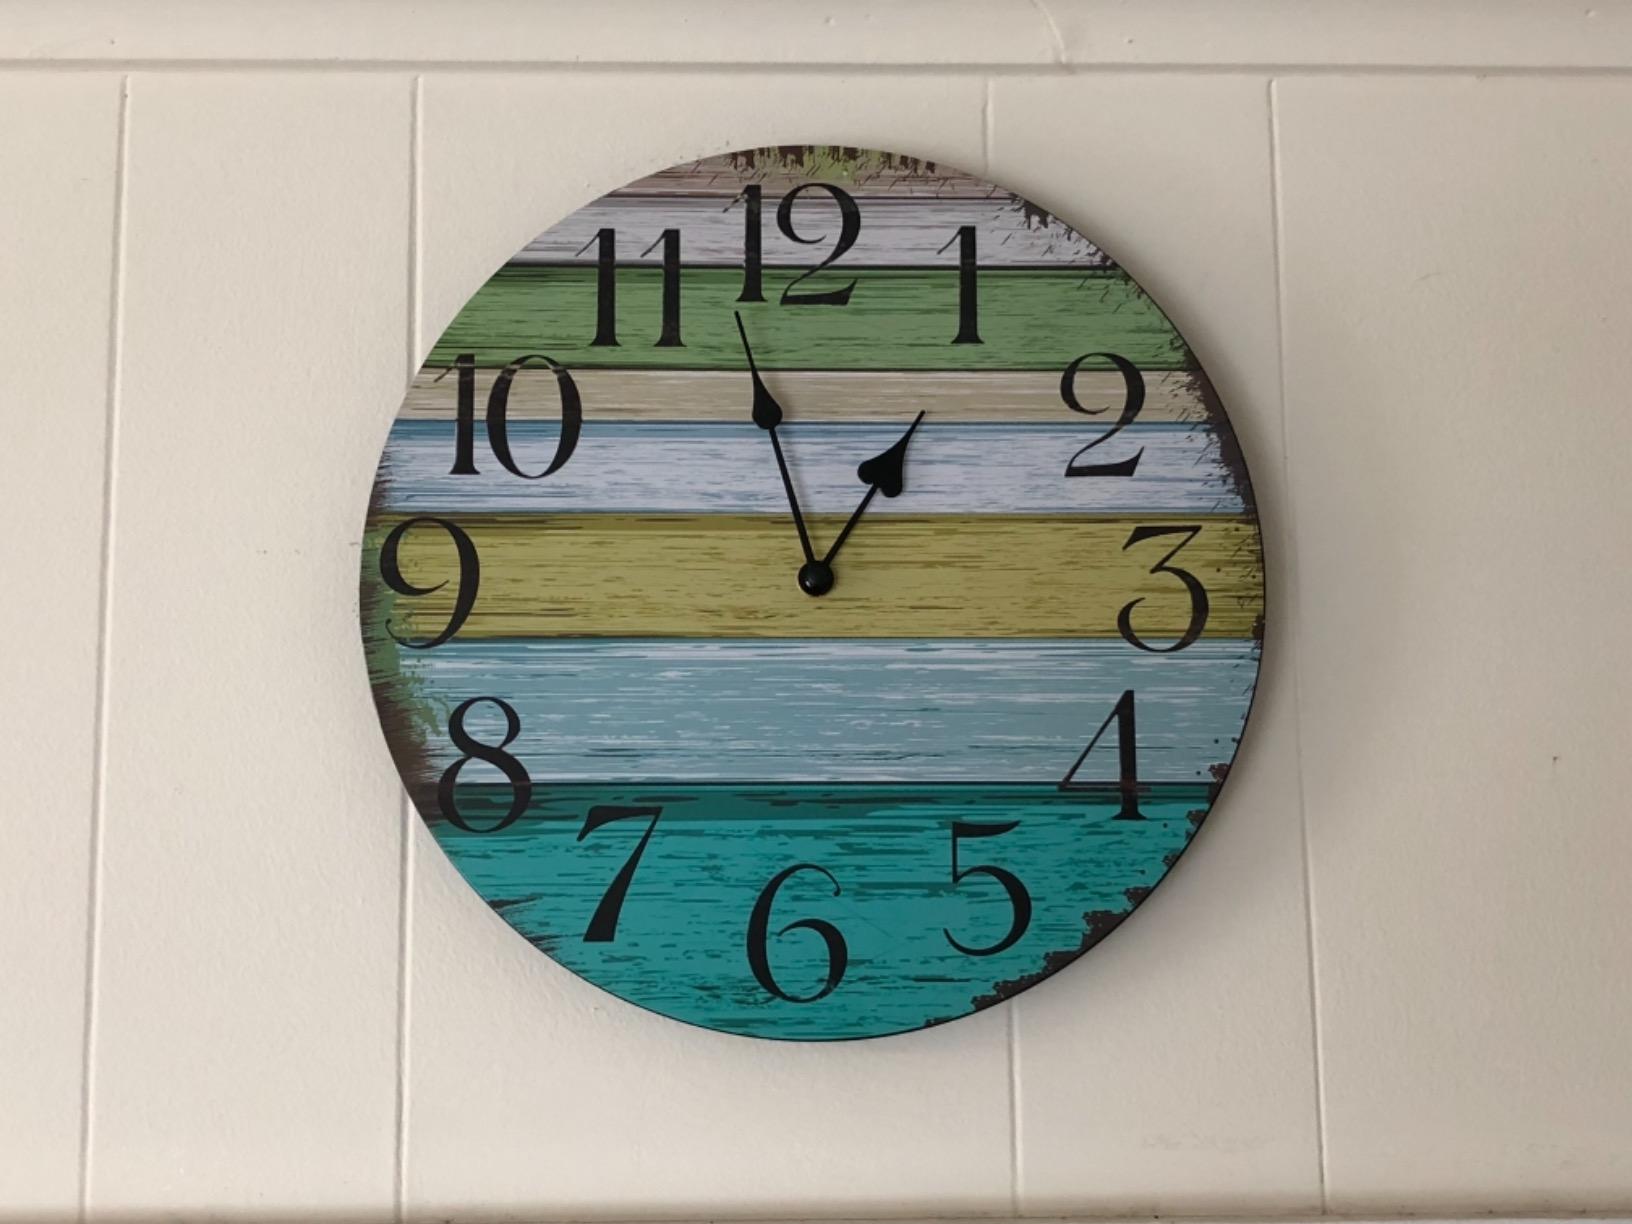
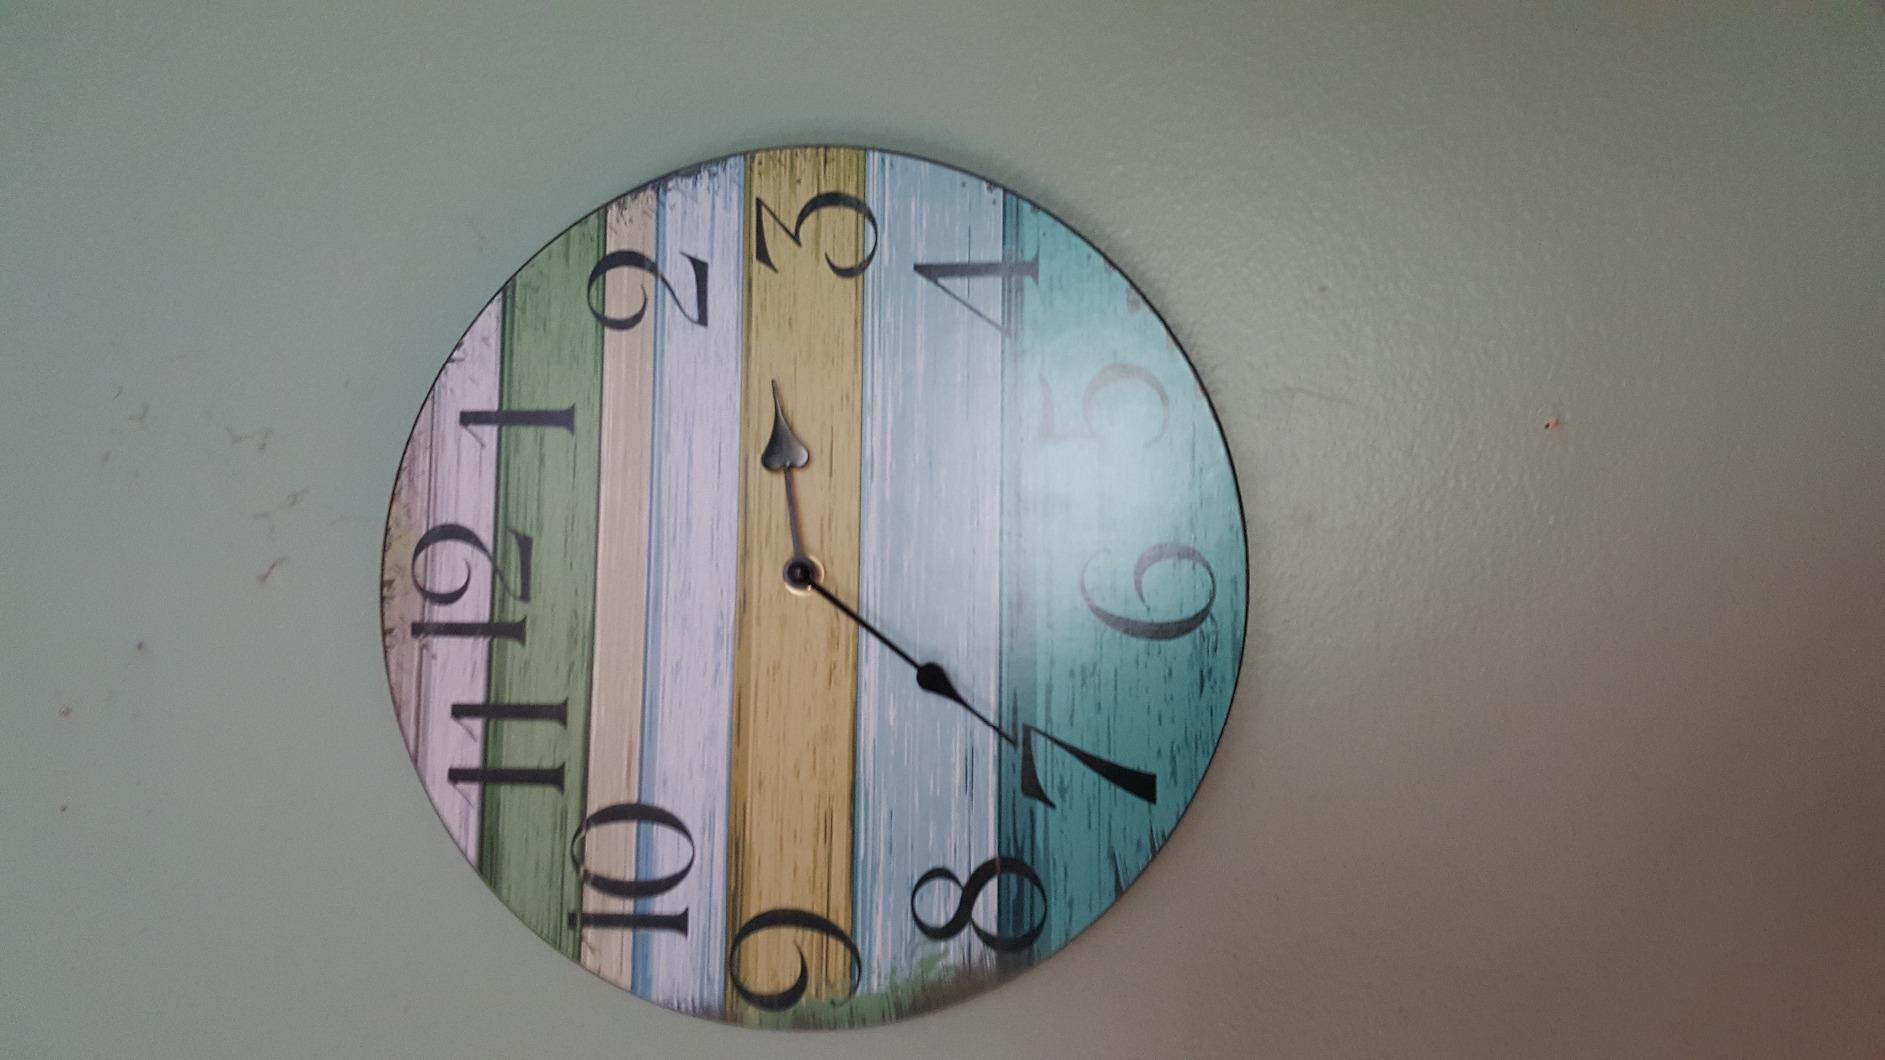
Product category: clock
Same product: yes